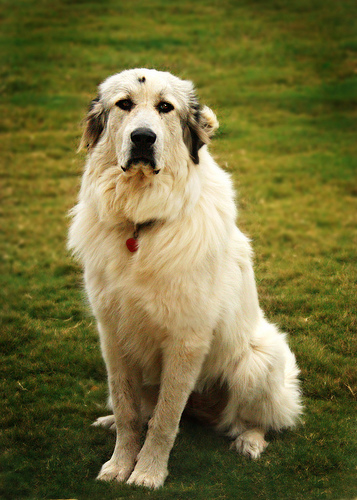
Animal: dog
Breed: great_pyrenees